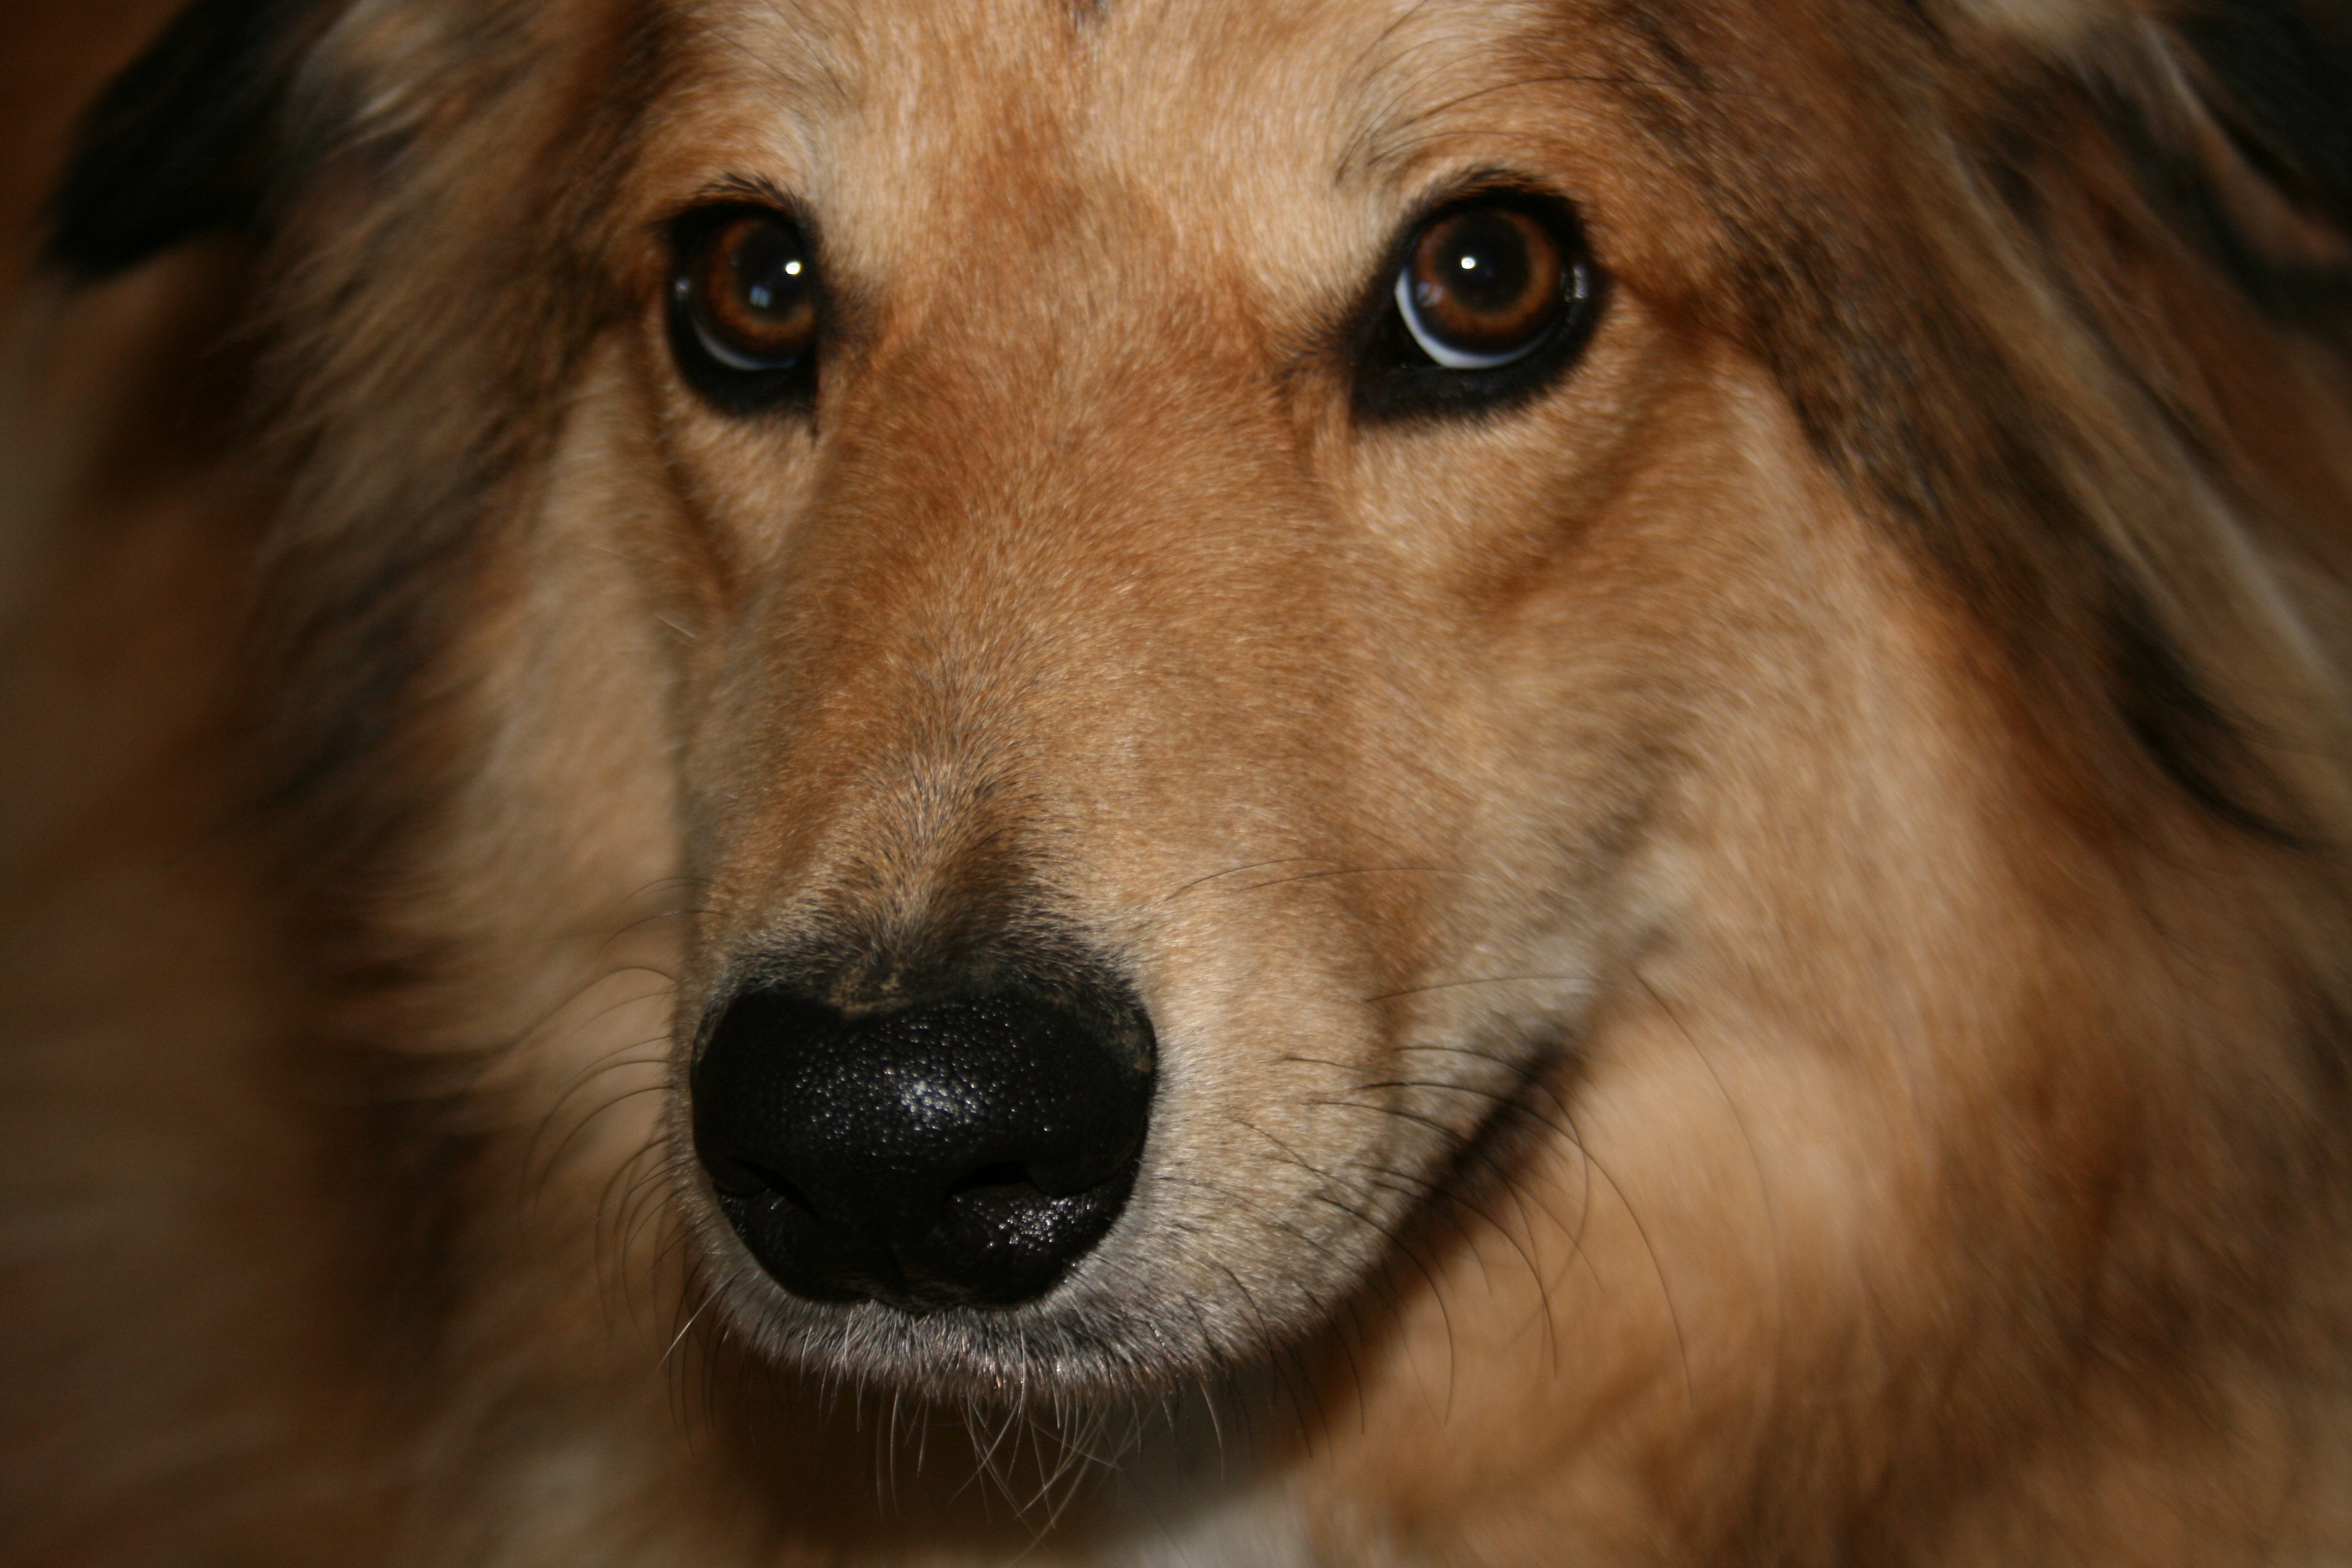
dog, animal, collie, mammal, close up, nose, vertebrate, dog breed, street dog, dog like mammal, carnivoran, dog breed group, rough collie